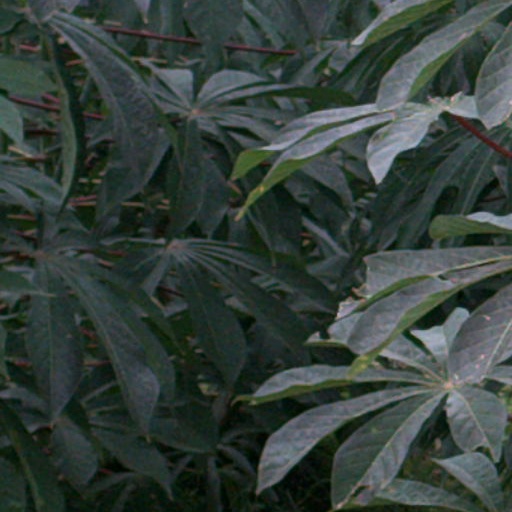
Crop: cassava